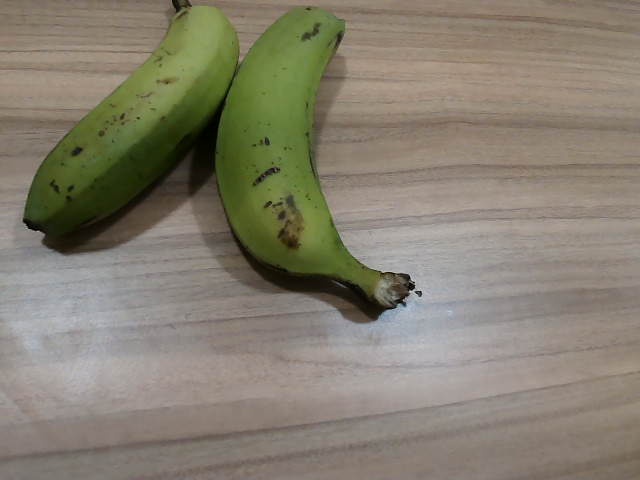
Label: Raw_Banana